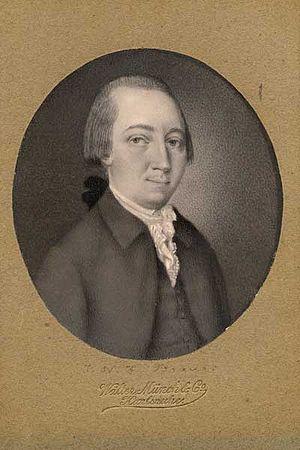
Johann Nicolaus Friedrich Brauer était un fonctionnaire et un homme politique allemand.